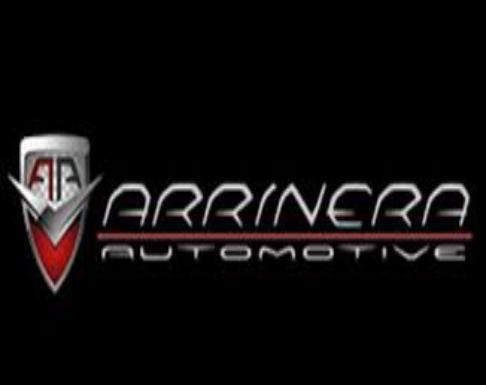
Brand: arrinera
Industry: Transportation